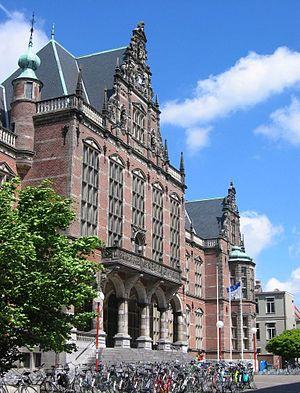
L'université de Groningue est une université néerlandaise située à Groningue, aux Pays-Bas. Elle est la deuxième plus vieille université des Pays-Bas et jouit d'une excellente réputation en Europe, tout particulièrement dans le domaine des sciences exactes et médicale.